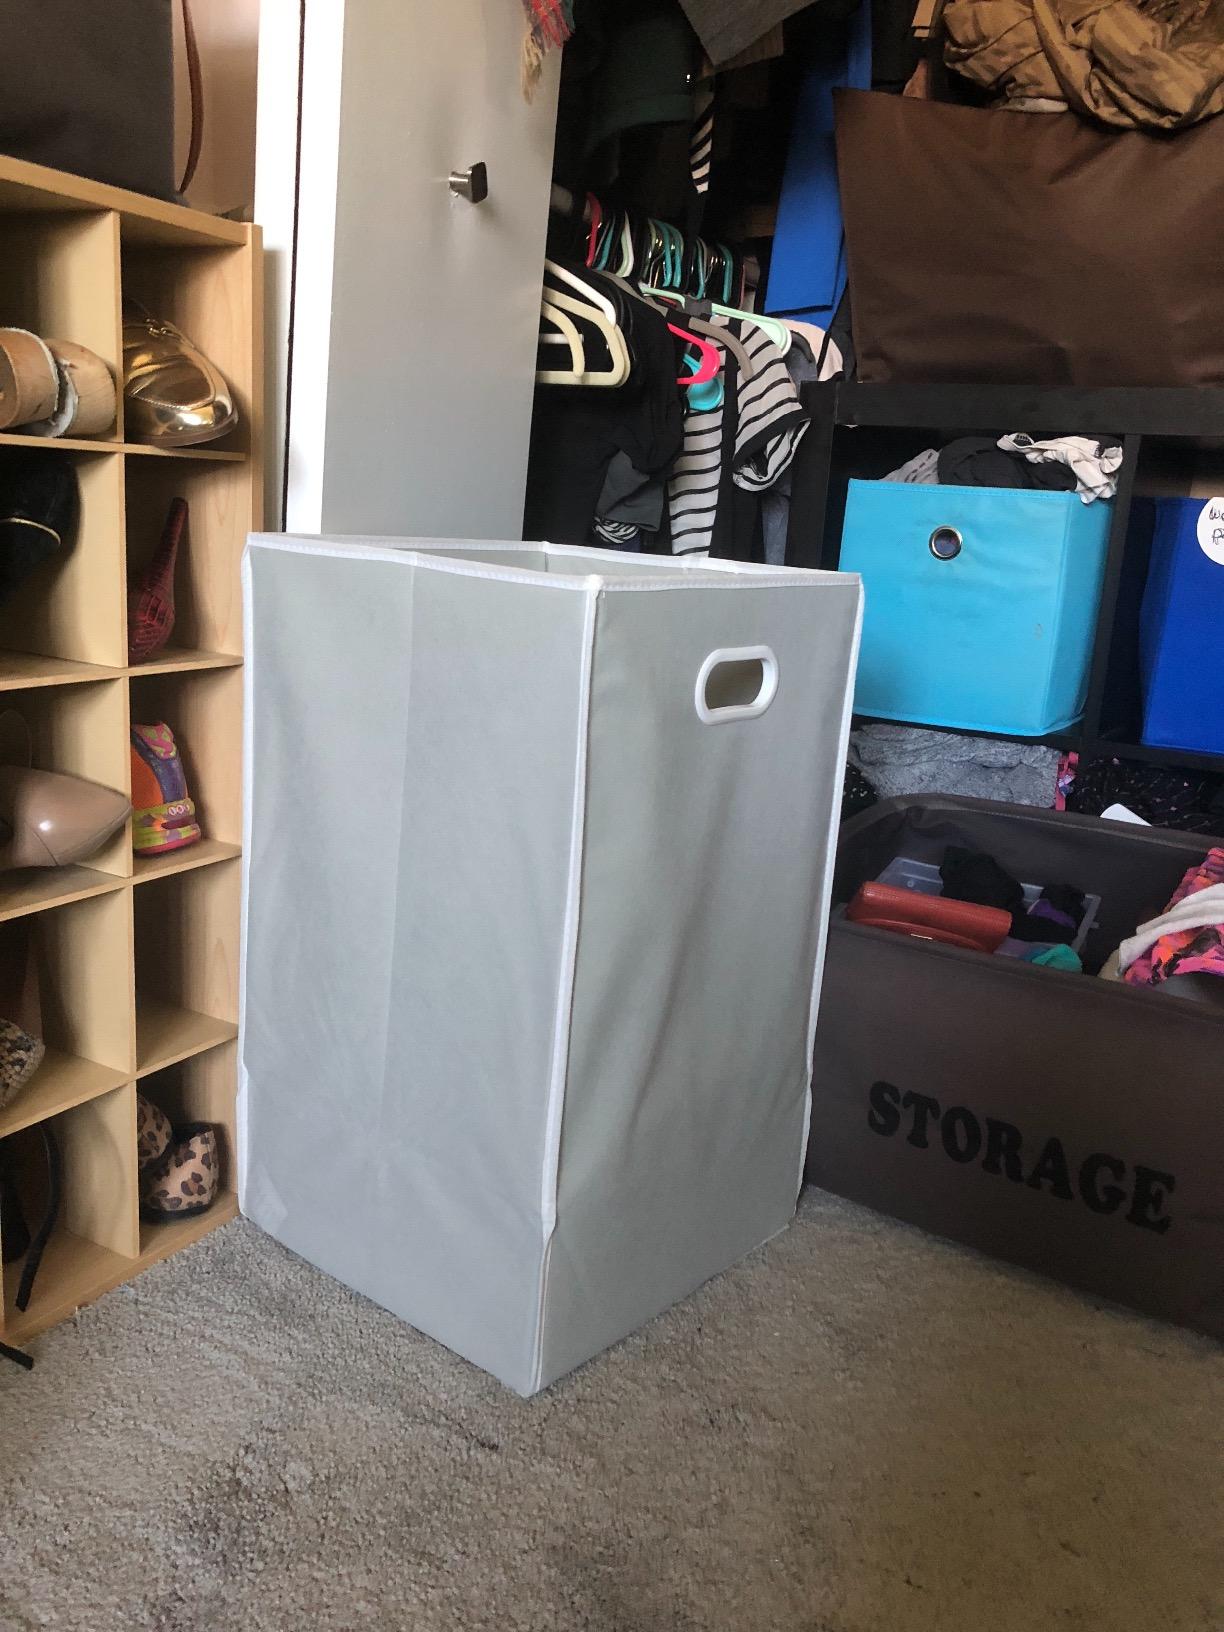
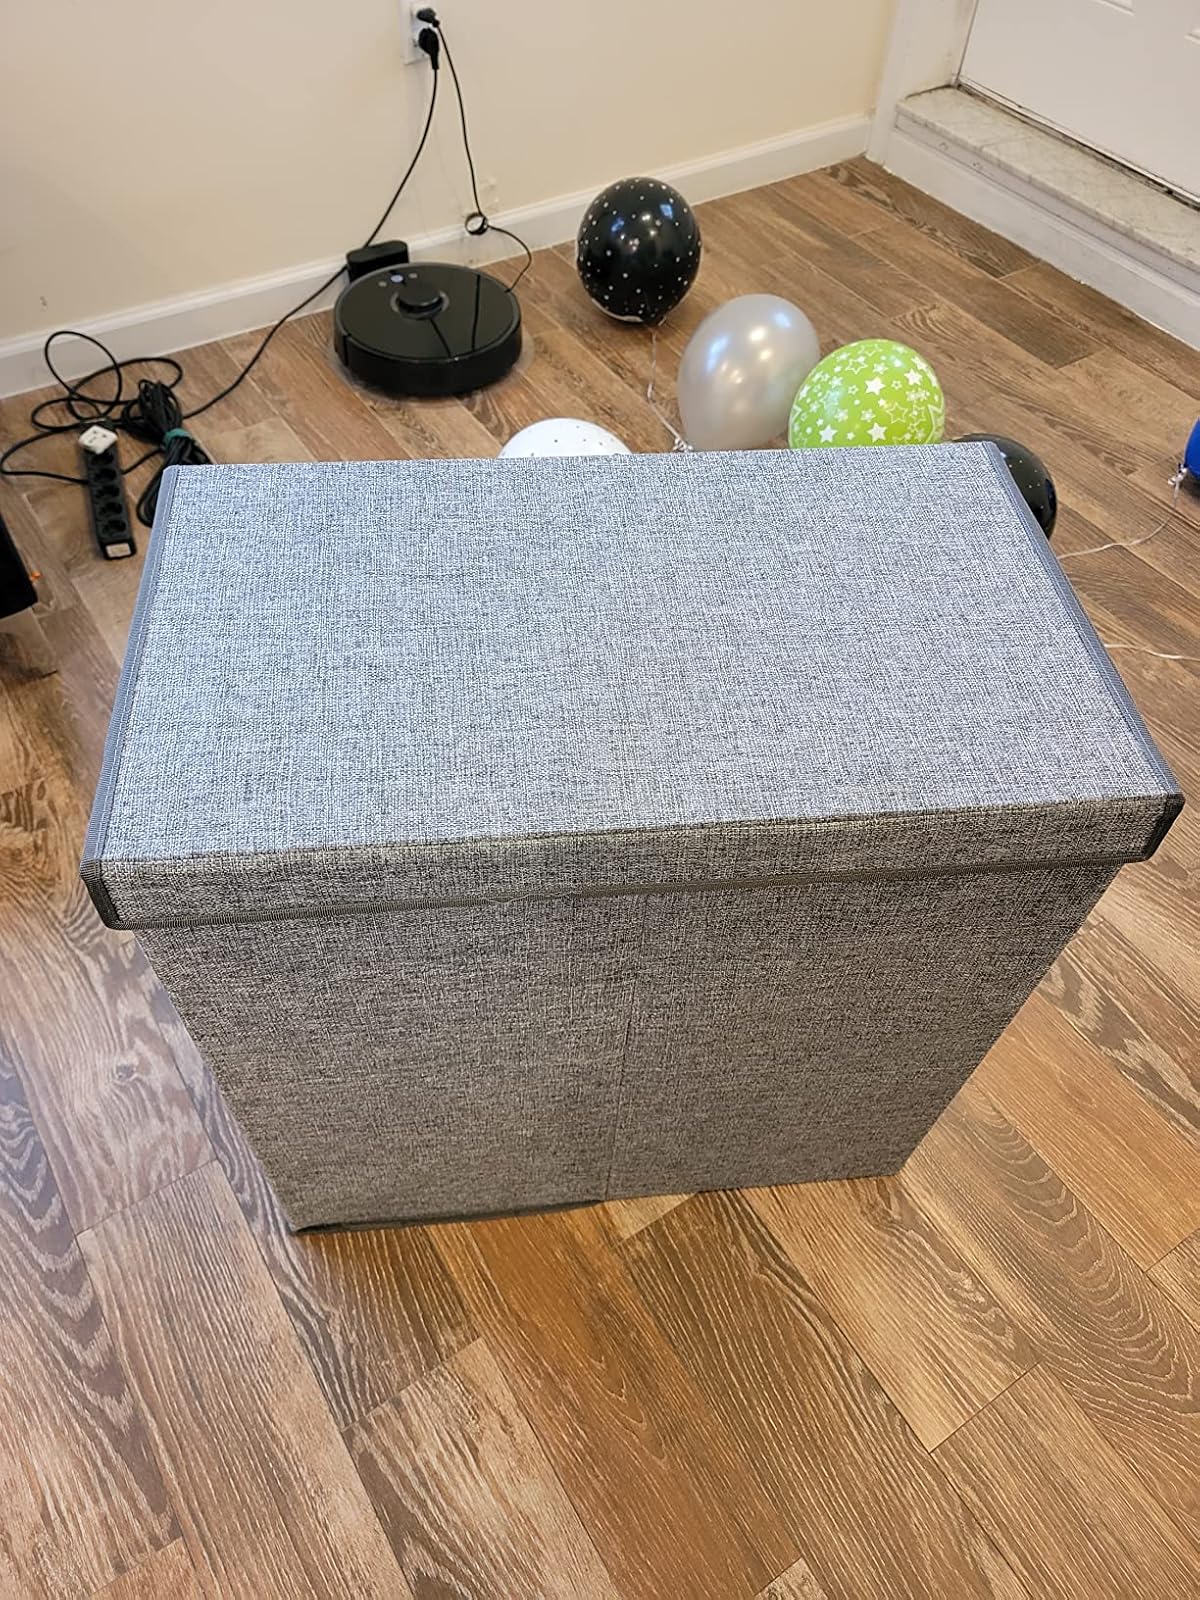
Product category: items_hamper
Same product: no